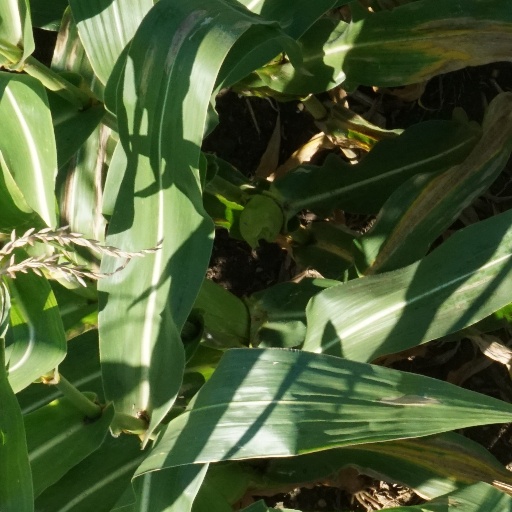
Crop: maize; corn